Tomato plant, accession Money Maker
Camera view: vertical (180 deg); turntable rotation: 90 degrees
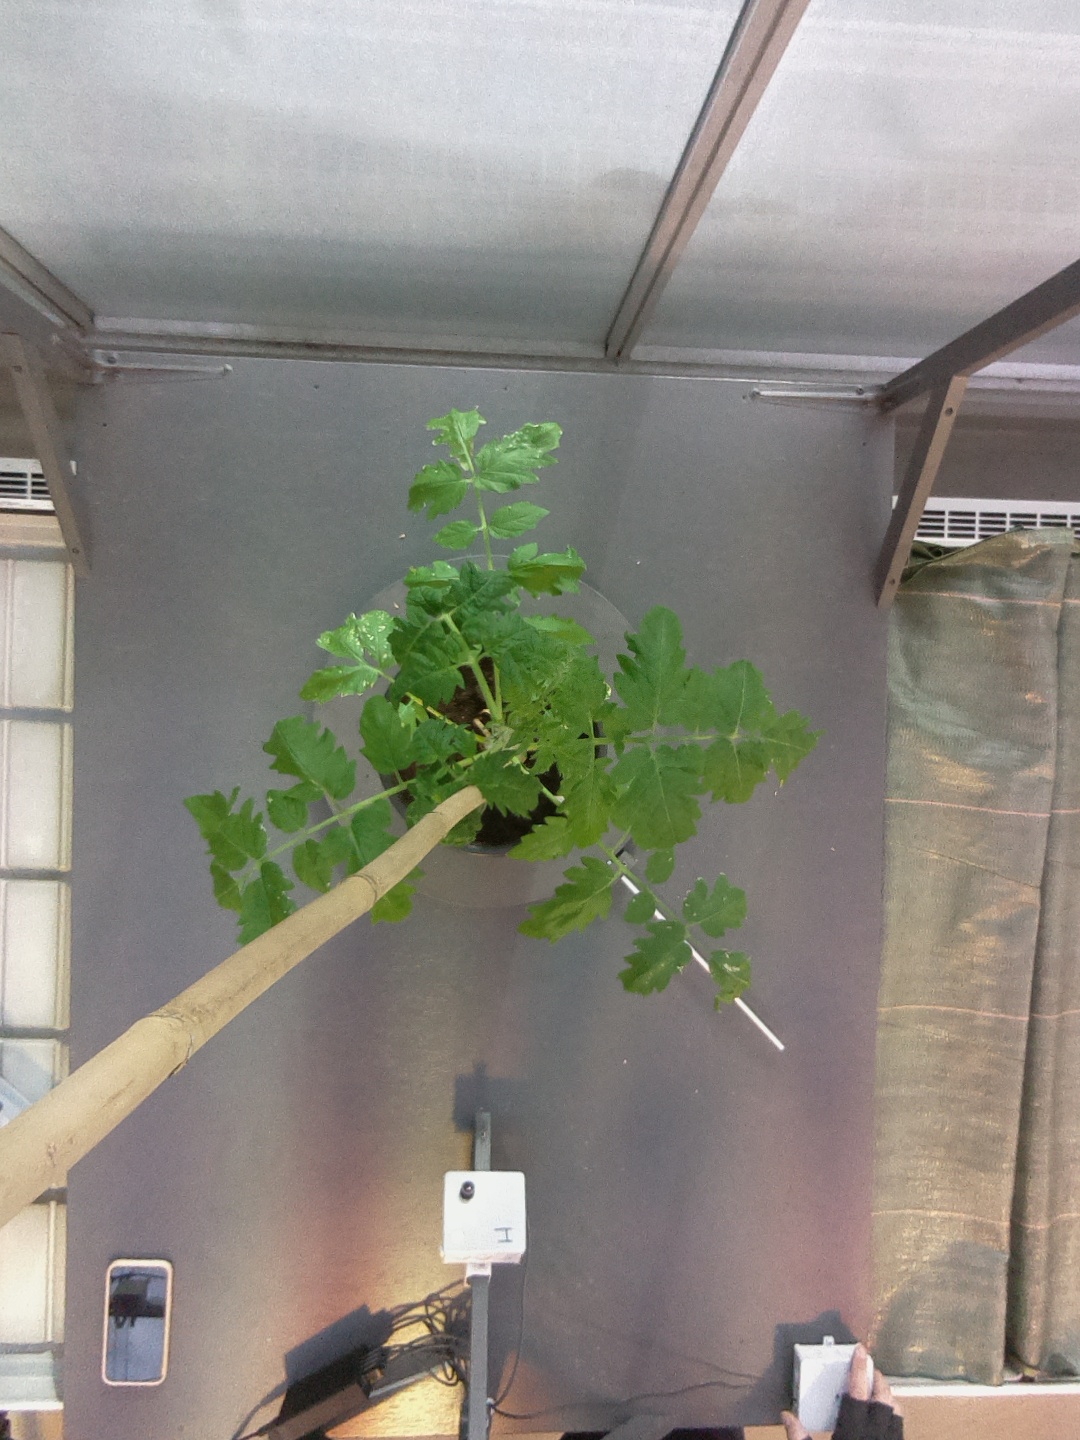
BBCH growth stage 51: First inflorence visible, visible closed flower bud